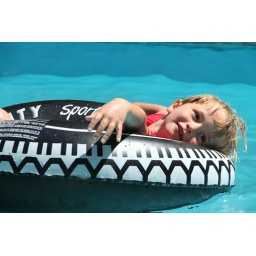
Boy on inflatable toy in swimming pool, wearing UV protective clothes